Amstrad PCW

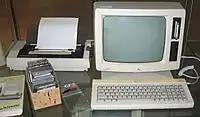
Schneider Joyce

A wide range of upgrades became available. The PCW 8256's RAM could be expanded to 512 KB for a hardware cost of about £50. An additional internal floppy disk drive for the 8256 would cost about £100, and installation was fairly easy. Alternatively one could add external drives, for example if a 3½-inch drive was needed. Graphical user interface devices such as light pens, mice and graphic tablets could be attached to the expansion socket at the back of the monitor. Adding a serial interface connector, which cost about £50, made it possible to attach a modem or non-Amstrad printer.